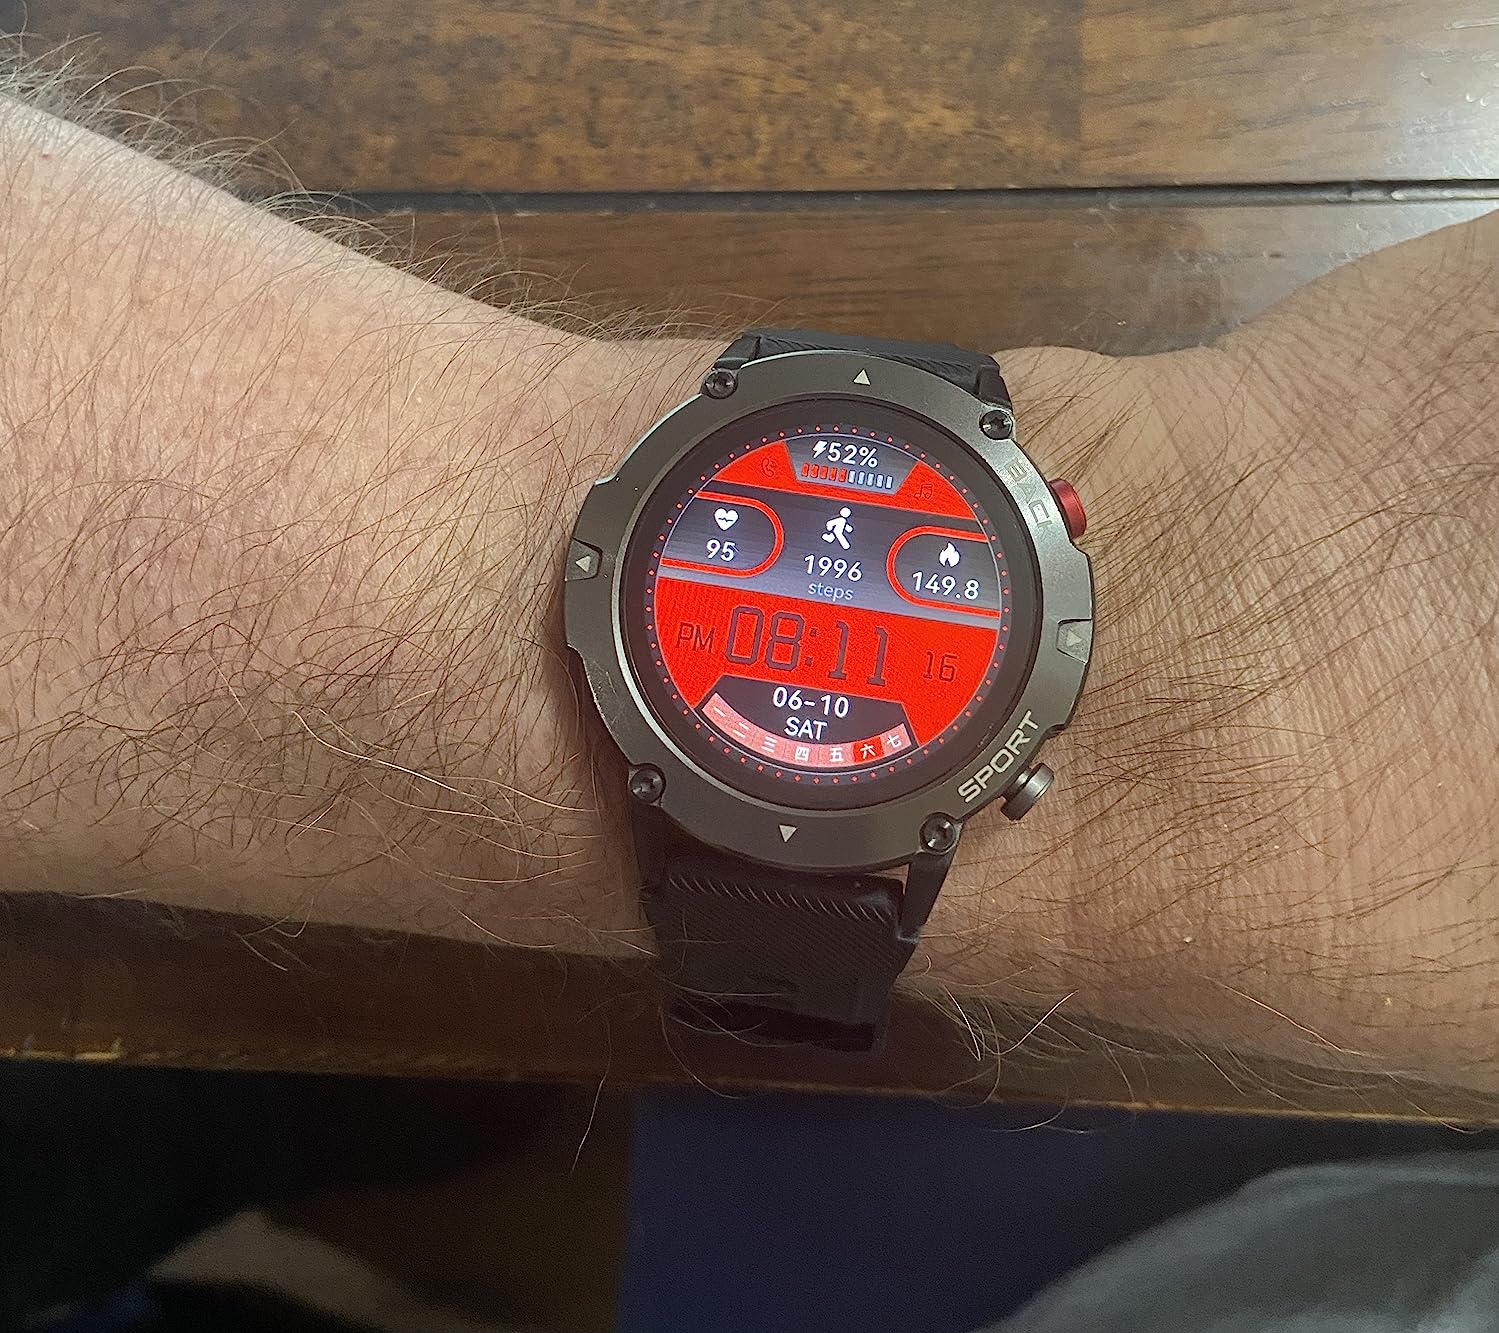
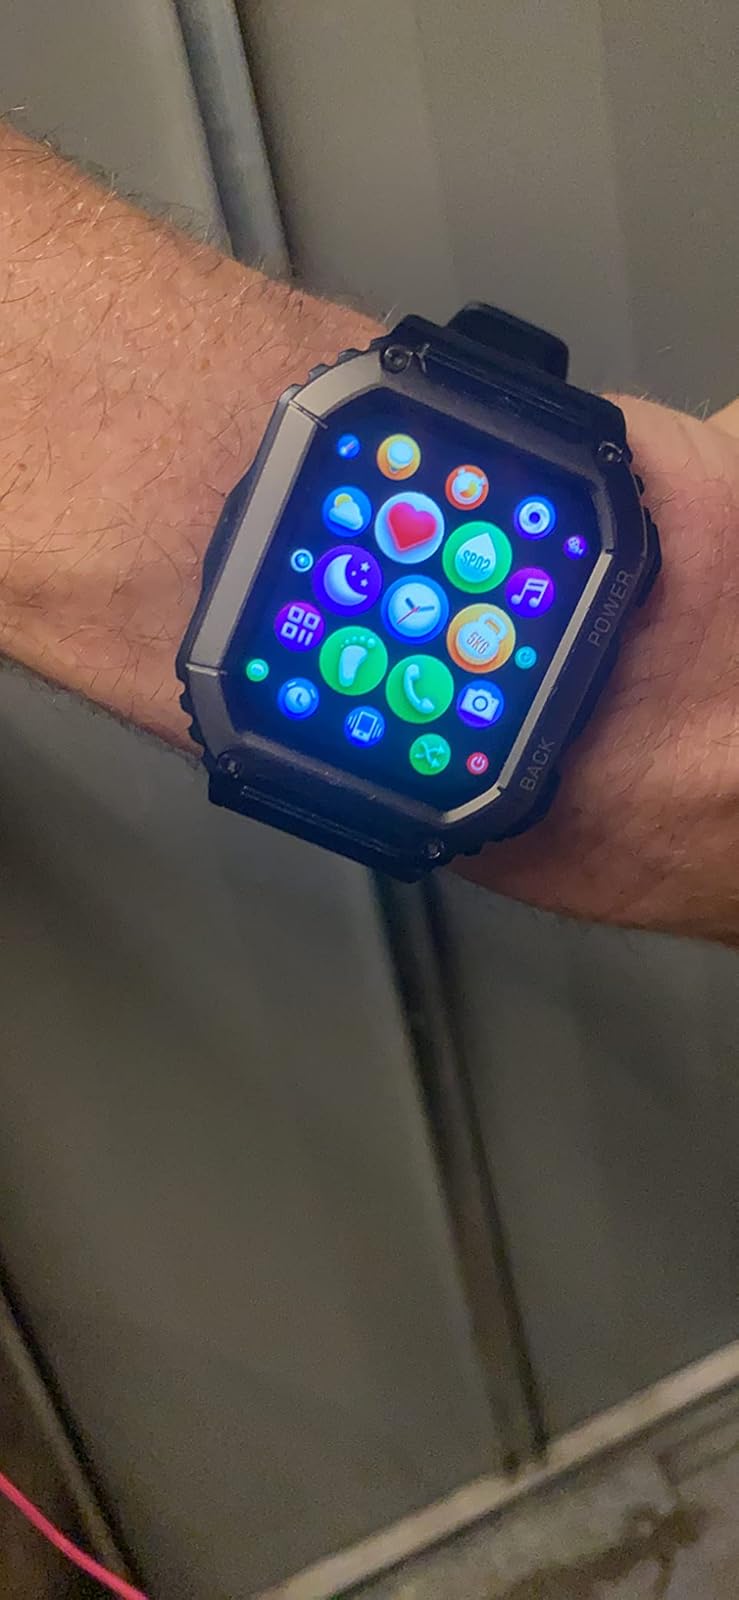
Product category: smartwatch
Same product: no